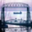
Label: bridge